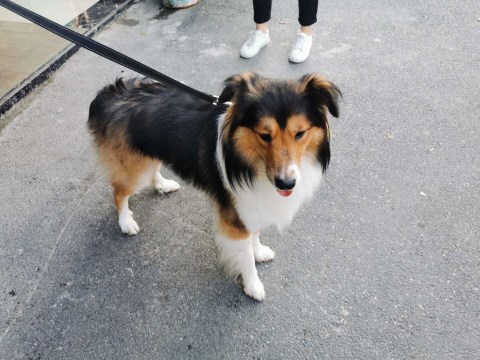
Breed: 227-n000094-collie